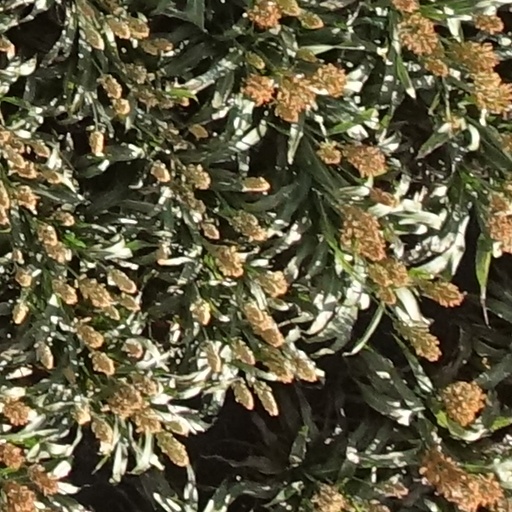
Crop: sorghum